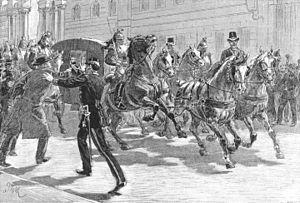
""Attentat contre M. Carnot à sa sortie de l’Élysée, le 5 mai. (Dessin de M. Adrien Marie, d'après le croquis de M. L. Bombled, témoin oculaire.)"""
Cette page concerne l'année 1889 du calendrier grégorien.